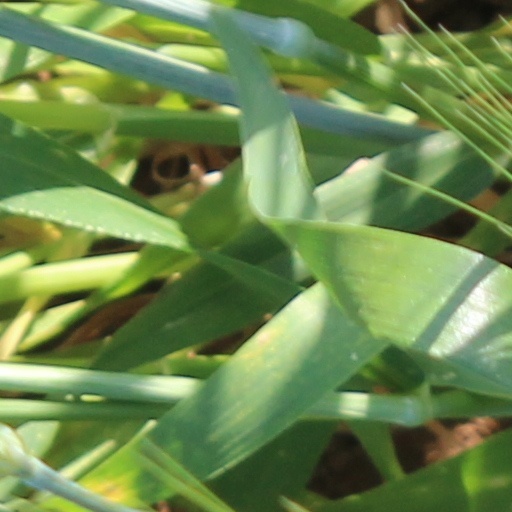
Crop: wheat